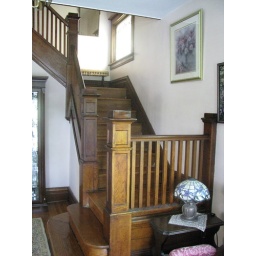
and stained glass window in landing - very pretty